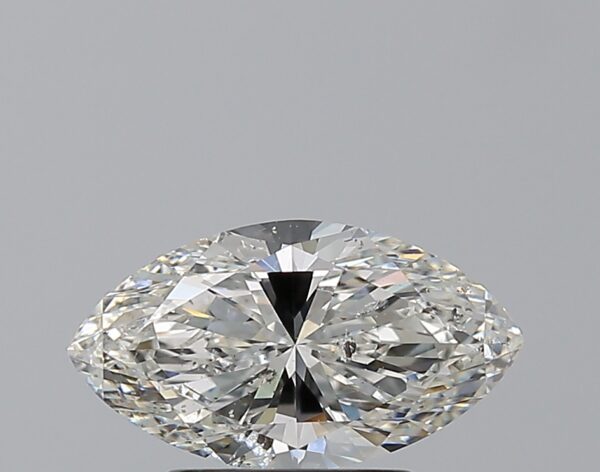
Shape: marquise
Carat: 1.5
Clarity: SI2
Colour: G
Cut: VG
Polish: EX
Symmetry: EX
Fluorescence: F
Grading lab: GIA
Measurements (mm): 10.94 x 6.03 x 3.97